Youth Code

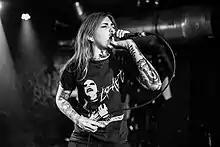
Sara Taylor performing live in April 2018

In April 2017, Chelsea Wolfe and Deafheaven vocalist George Clarke joined with Youth Code to release a remix of the song "Lost at Sea". All proceeds from the song were donated to Planned Parenthood. Later that year, Wolfe announced that Youth Code would be touring with her band to promote her album "Hiss Spun". Youth Code embarked on their first Australian tour in April 2018 alongside the Melbourne-based industrial group Kollaps. They released the single "Innocence" in November 2018, a collaborative effort with the noise rock band Health, with whom they toured the following year.